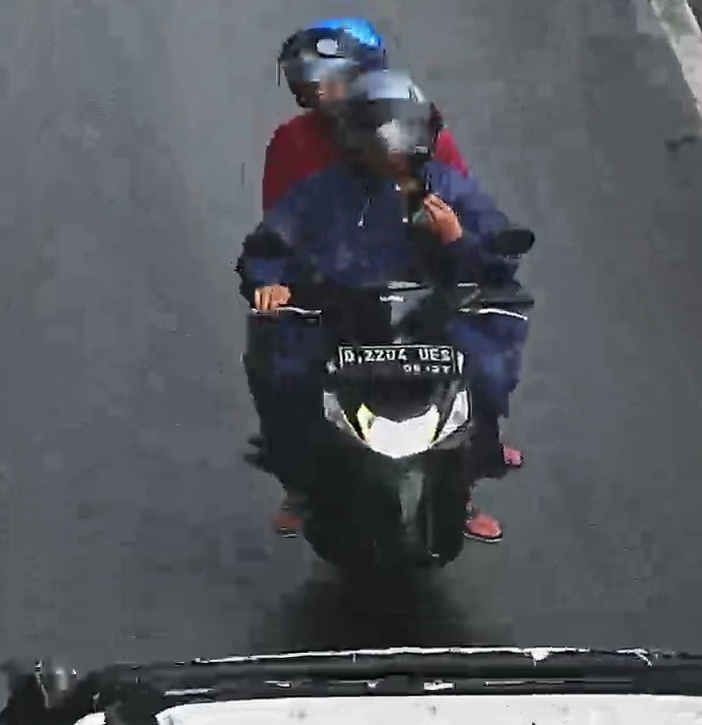
person-with-helmet: 2
person-without-helmet: 0